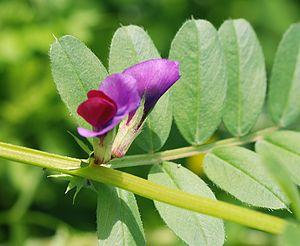
La forme foliaire, ou forme des feuilles, est une part de la morphologie végétale souvent utilisée dans la systématique ou classification des espèces. En effet, la forme des feuilles, qui comprend de nombreuses variantes, est souvent une des caractéristiques les plus visibles pouvant servir à identifier une espèce végétale. Leur forme, leur taille et leur surface, leur angle d'insertion, ainsi que leur distribution spatiale au sein de la couronne d'un arbre et sur les axes végétatifs sont les déterminants structurels de l'interception lumineuse et donc du rendement de la photosynthèse.